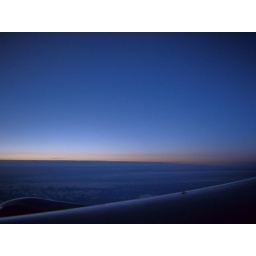
I was surprisingly uninterested in taking fotos out of the plane window this trip.